Dhammayuttika Nikaya

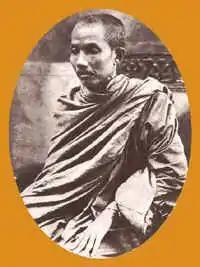
Vajirañāṇavarorasa

In 1836, Mongkut became the first abbot of the new Wat Bowonniwet Vihara, and it would become the administrative center of the Thammayut order to the present day.